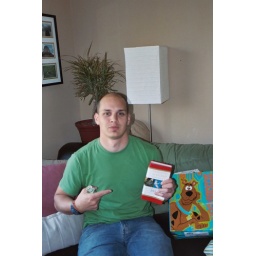
trying to be all gangster with a bird book in hand.. yep doesn't work.